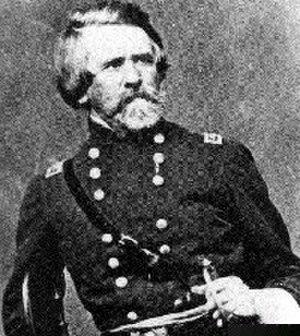
Le département d'Alexandria, appelé parfois département du Potomac, est un commandement de l'armée confédérée dont l'existence ne dure que quelques mois au début de la guerre de Sécession.